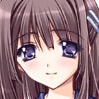
Portrait style: Anime Portrait